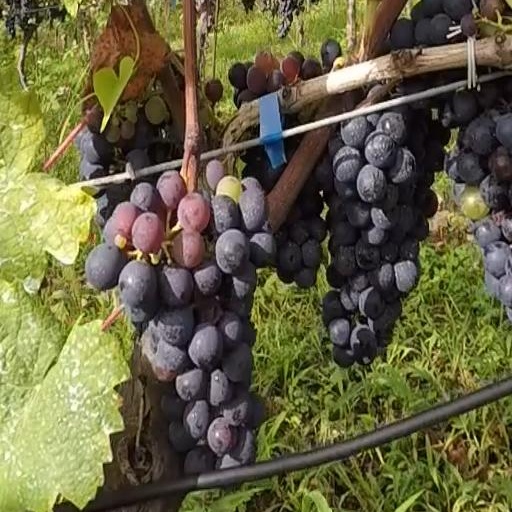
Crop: grape